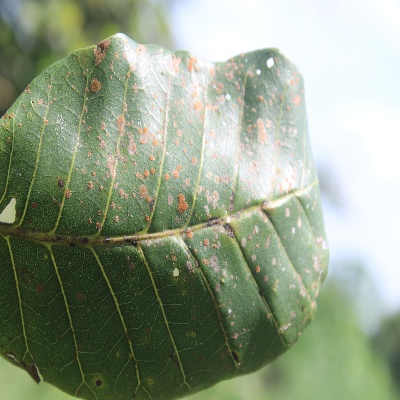
Crop: Cashew
Condition: red rust